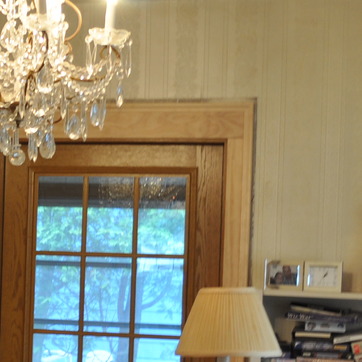
Material: glass